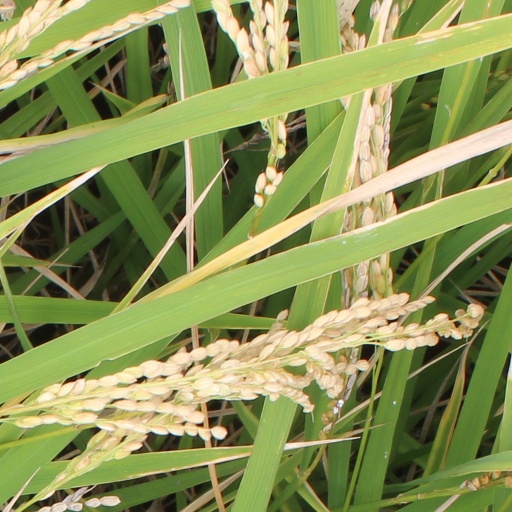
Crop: rice